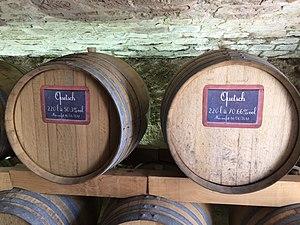
Fûts d'eau-de-vie de quetsch à la distillerie Paul Devoille à Fougerolles (Haute-Saône, France)
En Alsace, dans la région de Bâle, en Haute-Saône, en Lorraine ainsi qu'au Luxembourg, on appelle quetsch le schnaps obtenu par distillation de quetsches fermentées.